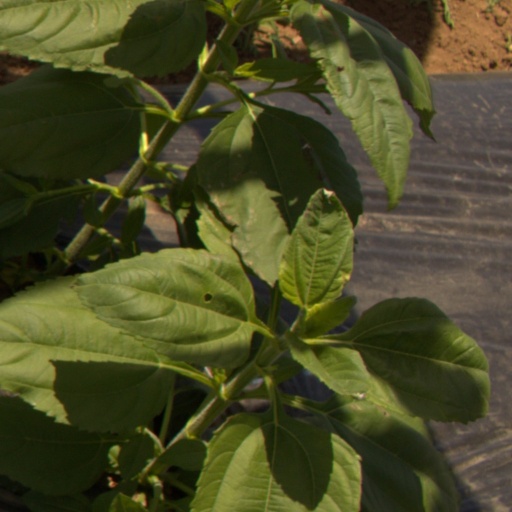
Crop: Jerusalem artichoke